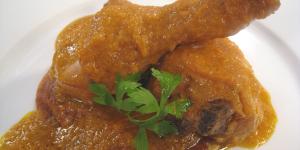
pollo a la mandarina